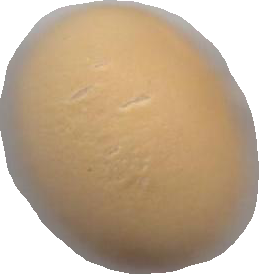
Variety: Grobogan